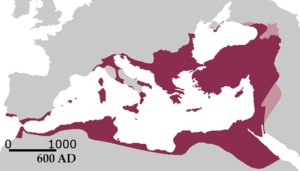
L'Empire byzantin vers 600
Phocas, né vers 547 et mort le 5 octobre 610, est un empereur byzantin de 602 à 610.
Héraclius, en grec Ἡράκλειος, né vers ou en 575 et mort le 11 février 641, est un empereur romain d'Orient de 610 à 641. Il est le fondateur de la dynastie des Héraclides qui règne sur l'Empire pendant plus d'un siècle.